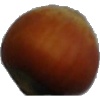
Label: Nut Forest 1